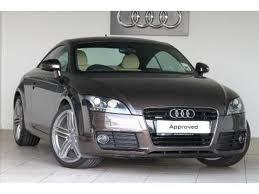
Car model: 2012 Audi TTS Coupe